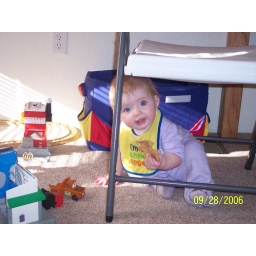
Sierra wandered off and I found her under A.J.'s bed playing with his train set.